BMW 5 Series (E28)

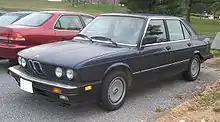
BMW 535is (North America)

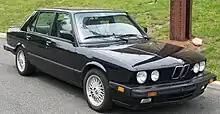
North American M5 fitted with European market headlights

The North American line-up consisted of the 528e (1982–1988, known as the 525e in Europe), 533i (1983–1984), 535i (1985–1988), 524td (1985–1986), M5 (1986–1987) and 535is (1987–1988).